Clarence A. Martin

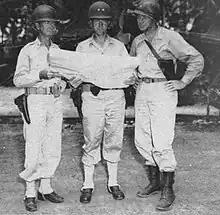
Martin (center) over the map with 31st Division's Assistant commander BG Joseph C. Hutchinson (left) and division's artillery commander BG Thomas F. Hickey (right) in Pacific in late 1944.

In mid-September 1944, Martin was tasked by Gill to lead a Regimental combat team during the landing on Morotai, an island in the Dutch East Indies intended to be used as a base to support the planned liberation of the Philippines later that year. The invading forces greatly outnumbered the island's Japanese defenders and secured their objectives in two weeks. Martin's abilities as potential Division commander were recognized and he was appointed Commanding General, 31st Infantry Division ("Dixie") on September 23 with the temporary promotion to Major general.